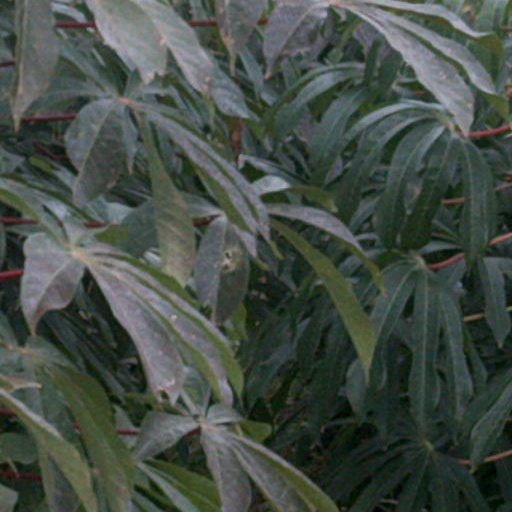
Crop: cassava